Maotianshan Shales

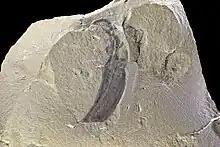
"Haikouella lanceolata", Maotianshan Shales, Chengjiang County, Yunnan Province

The Chengjiang biota comprises an extremely diverse faunal assembly, with some 185 species described in the literature as of June 2006. Of these, nearly half are arthropods, few of which had the hard, mineral-reinforced exoskeletons characteristic of all later arthropoda; only about 3% of the organisms known from Chengjiang have hard shells. Most of those are the trilobites (of which there are five species), all of which have been found with traces of legs, antennae, and other soft body parts, an exceedingly rare occurrence in the fossil record. Phylum Porifera (sponges; 15 species) and Priapulida (16 species) are also well represented. Other phyla represented are Brachiopoda, Chaetognatha, Cnidaria, Ctenophora, Echinodermata, Hyolitha, Nematomorpha, Phoronida, and Chordata. Possible molluscs include "Wiwaxia".